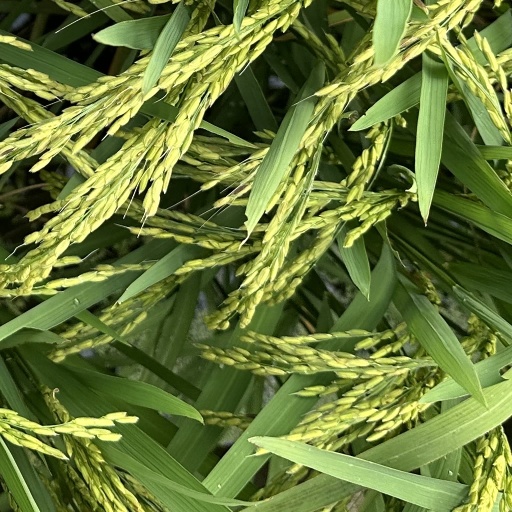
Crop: rice